Sępólno Krajeńskie

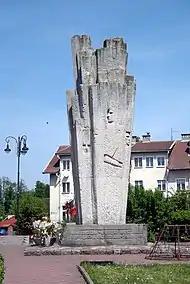
Monument to the victims of the German occupation

In 1920, the eastern part of the former Flatow district with the towns of Kamień Krajeński, Więcbork and Sępólno was reintegrated with the restored Polish Republic after the Treaty of Versailles. The town became the seat of Sępólno County.